Giddings, Texas

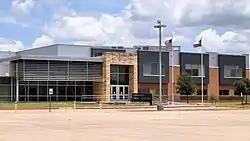
Giddings High School

Compared to other places, Giddings has an unusually high number of mining, quarrying, and oil and gas extraction (6.46 times higher than expected), other services except public administration (2.55 times), and transportation and warehousing (2.24 times) industries. From 2016 to 2017, employment in Giddings grew at a rate of 4.79%, from 2300 to 2410 employees.